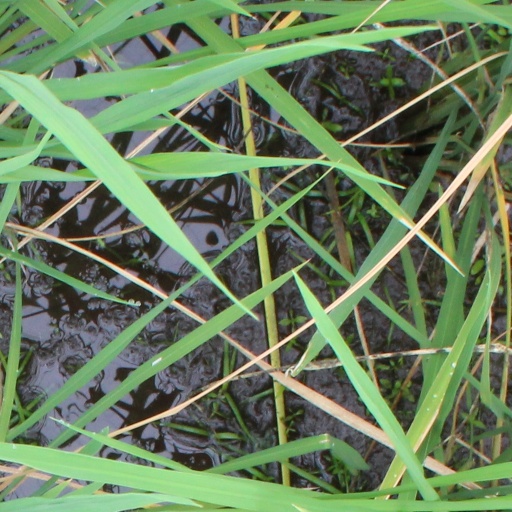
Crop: rice